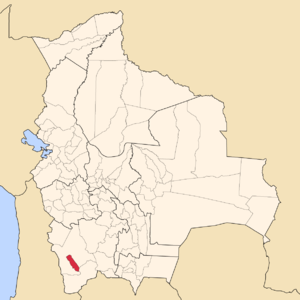
La province d'Enrique Baldivieso est une des 16 provinces du département de Potosí, en Bolivie. Son chef-lieu est San Agustín.